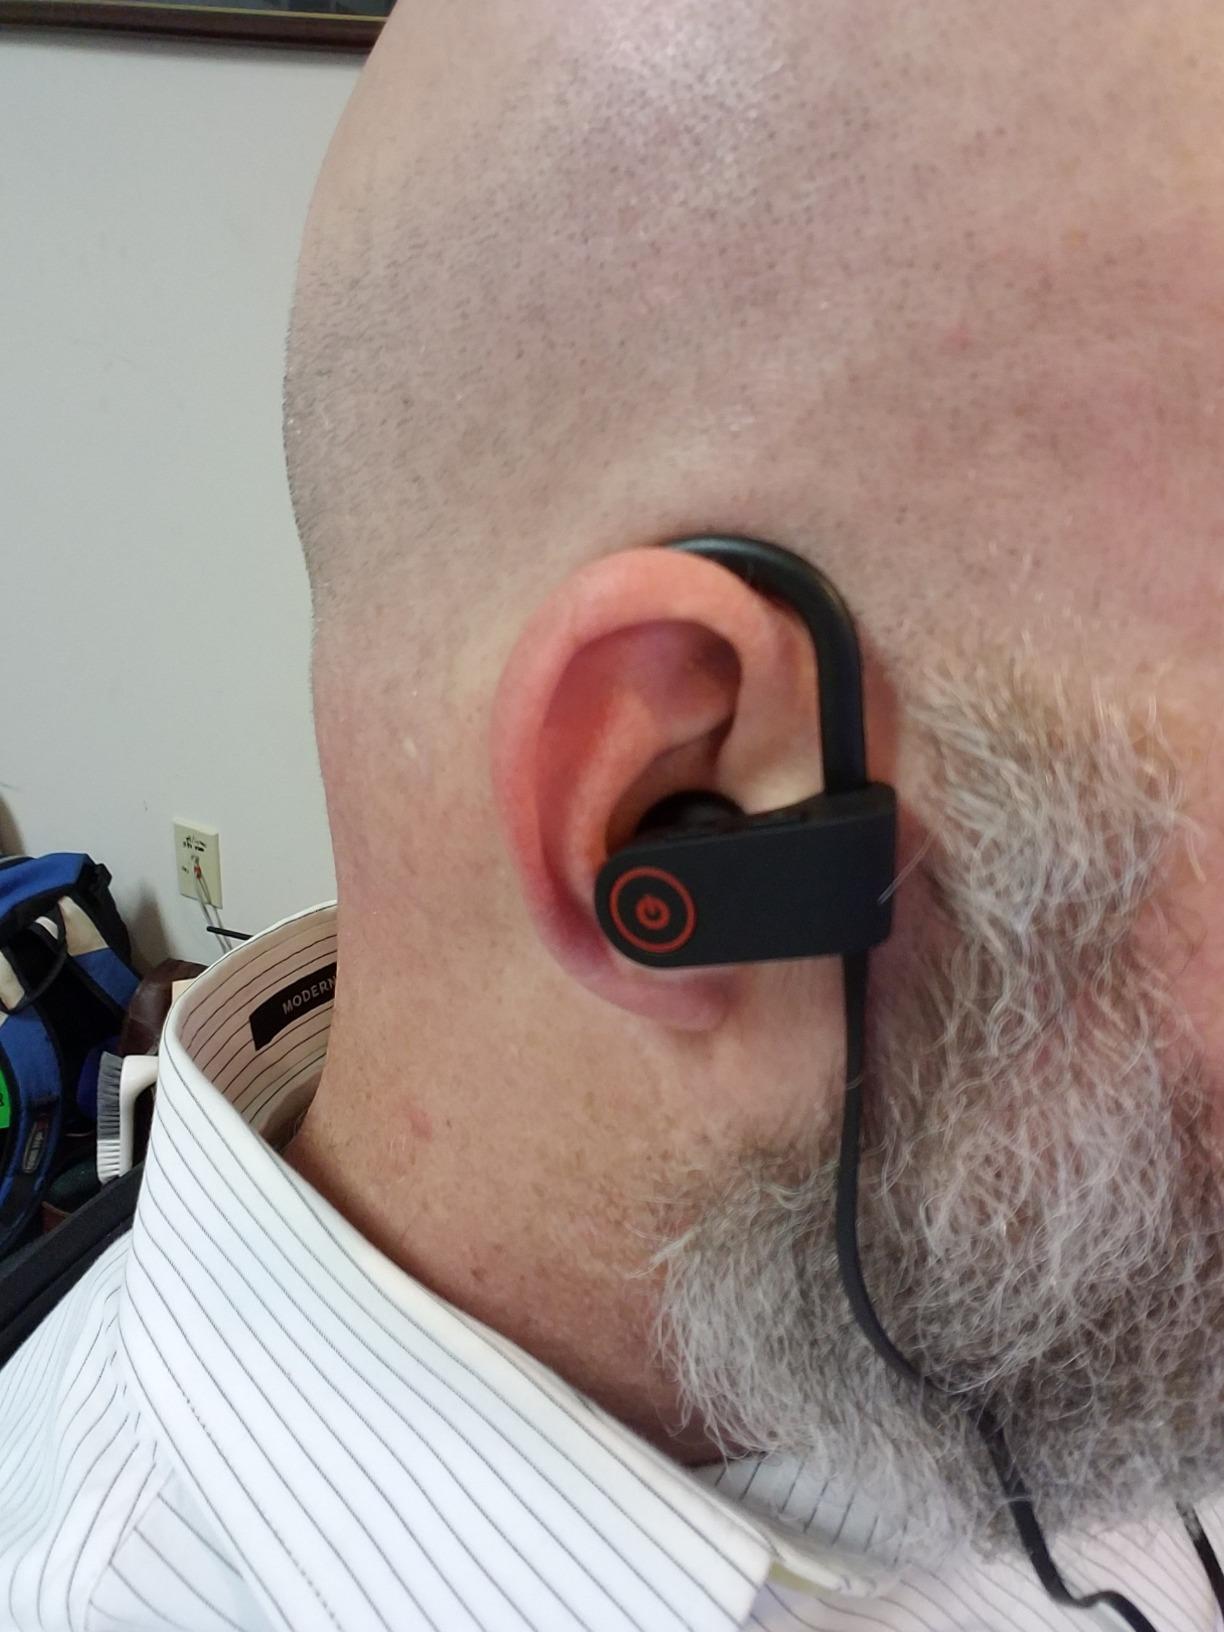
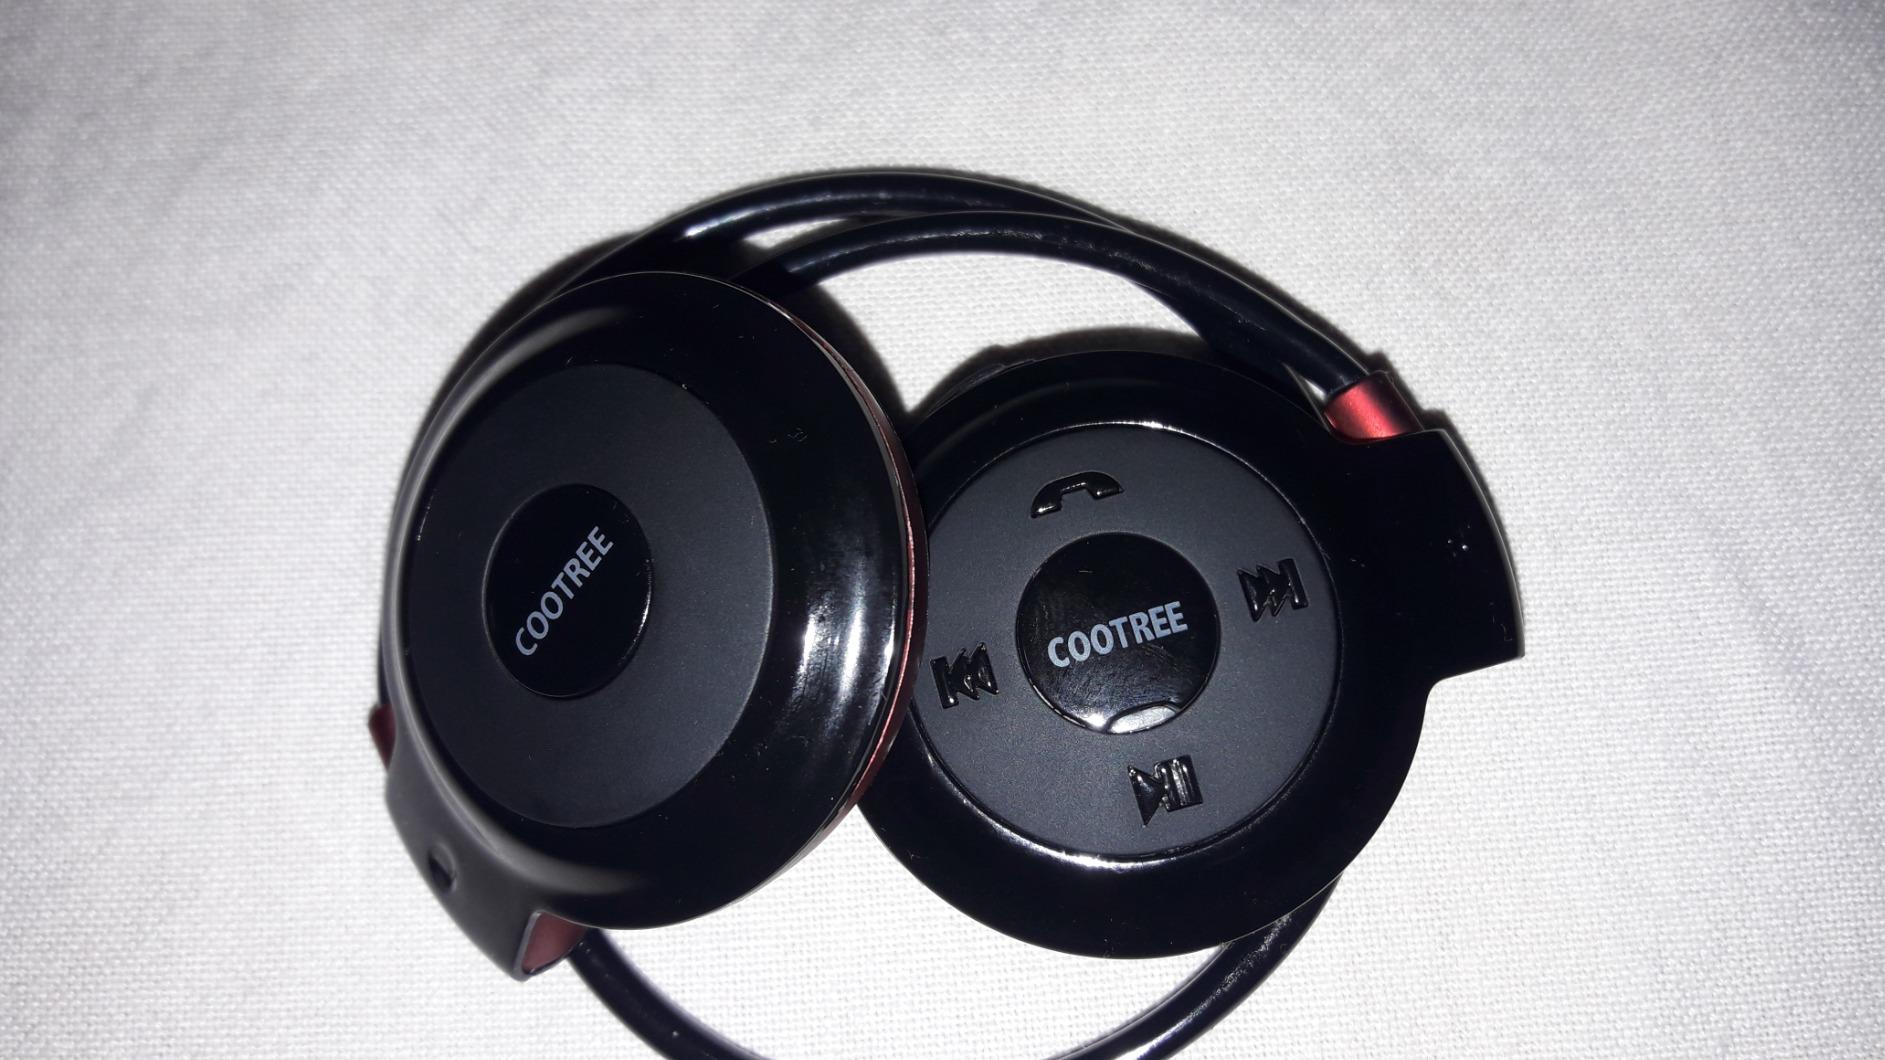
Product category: headphones
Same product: no